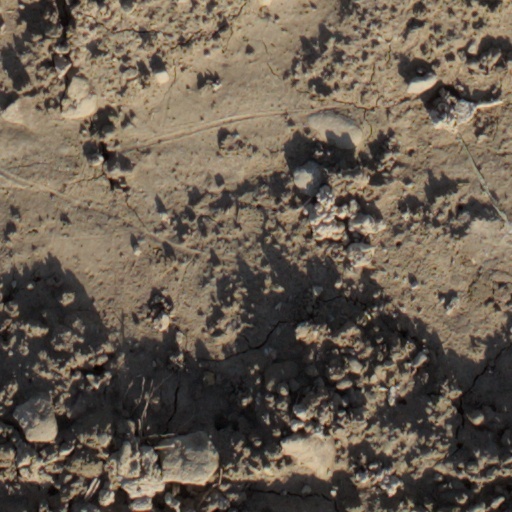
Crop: wheat